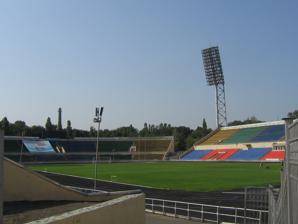
Building: SKA SKVO Stadium
Country: Russia
Year built: 1971
Stadium in Rostov-na-Donu, Russia 47°16′18″N 39°43′40″E / 47.27167°N 39.72778°E / 47.27167; 39.72778 SKA SKVO stadium Stadion SKA SKVO (Russian: Стадион СКА-СКВО) is a multi-purpose stadium in Rostov-na-Donu , Russia.  It is currently used mostly for football matches and is the home ground for FC SKA Rostov-on-Don .  The stadium is refurbished and holds 2,200 people. History The construction of the sports complex was started in the mid-sixties on the initiative of the Commander of the Troops of the North Caucasus Military District, Colonel-General Altunin. On January 28, 2016, the International Federation of Football Associations (FIFA) approved a list of 36 training grounds for the 2018 FIFA World Cup , including the "SKA" stadium in this application. In this regard, it is necessary to reconstruct the stadium to bring it in line with the requirements. In 2020, as part of the project to revive the SKA Rostov football club, new owner Basta, with the assistance of the Rostec State Corporation, planned to modernize the stadium. characteristics Year of foundation: 1971 References